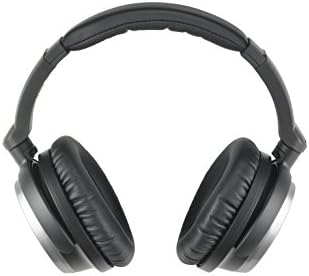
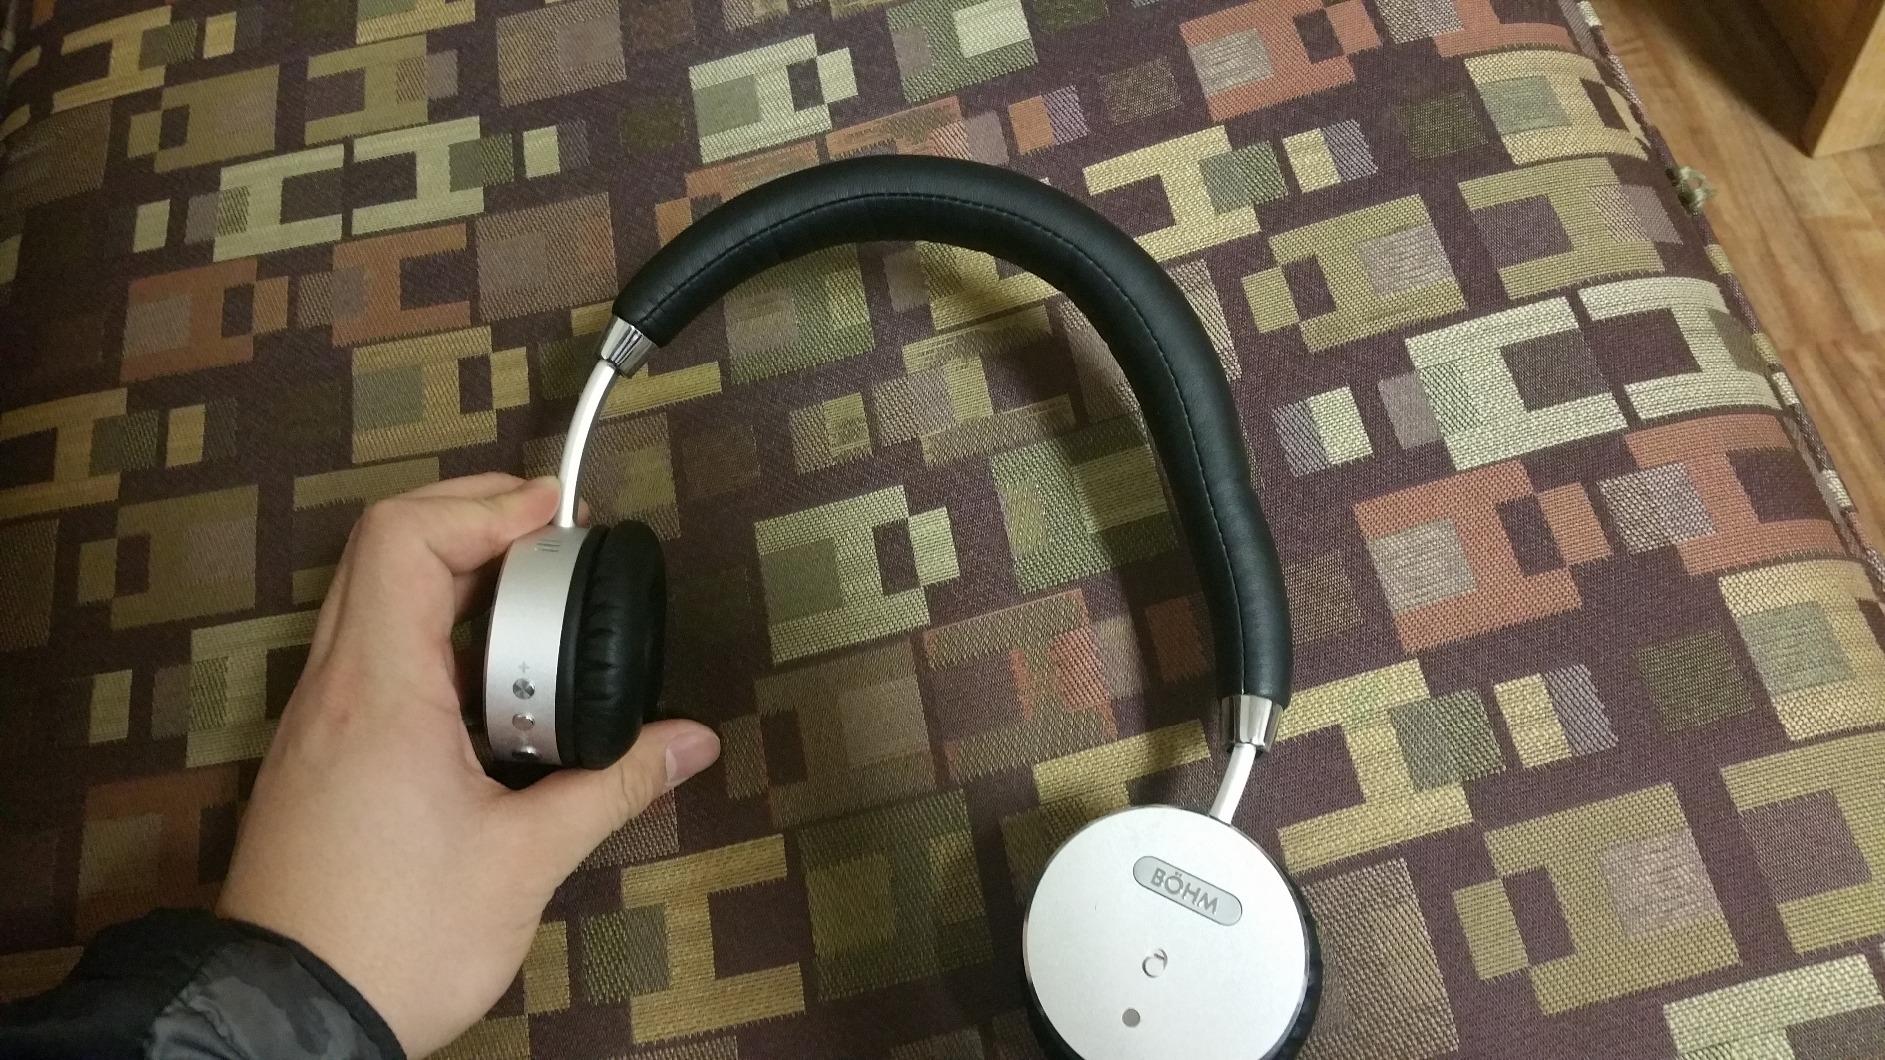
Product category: headphones
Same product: no